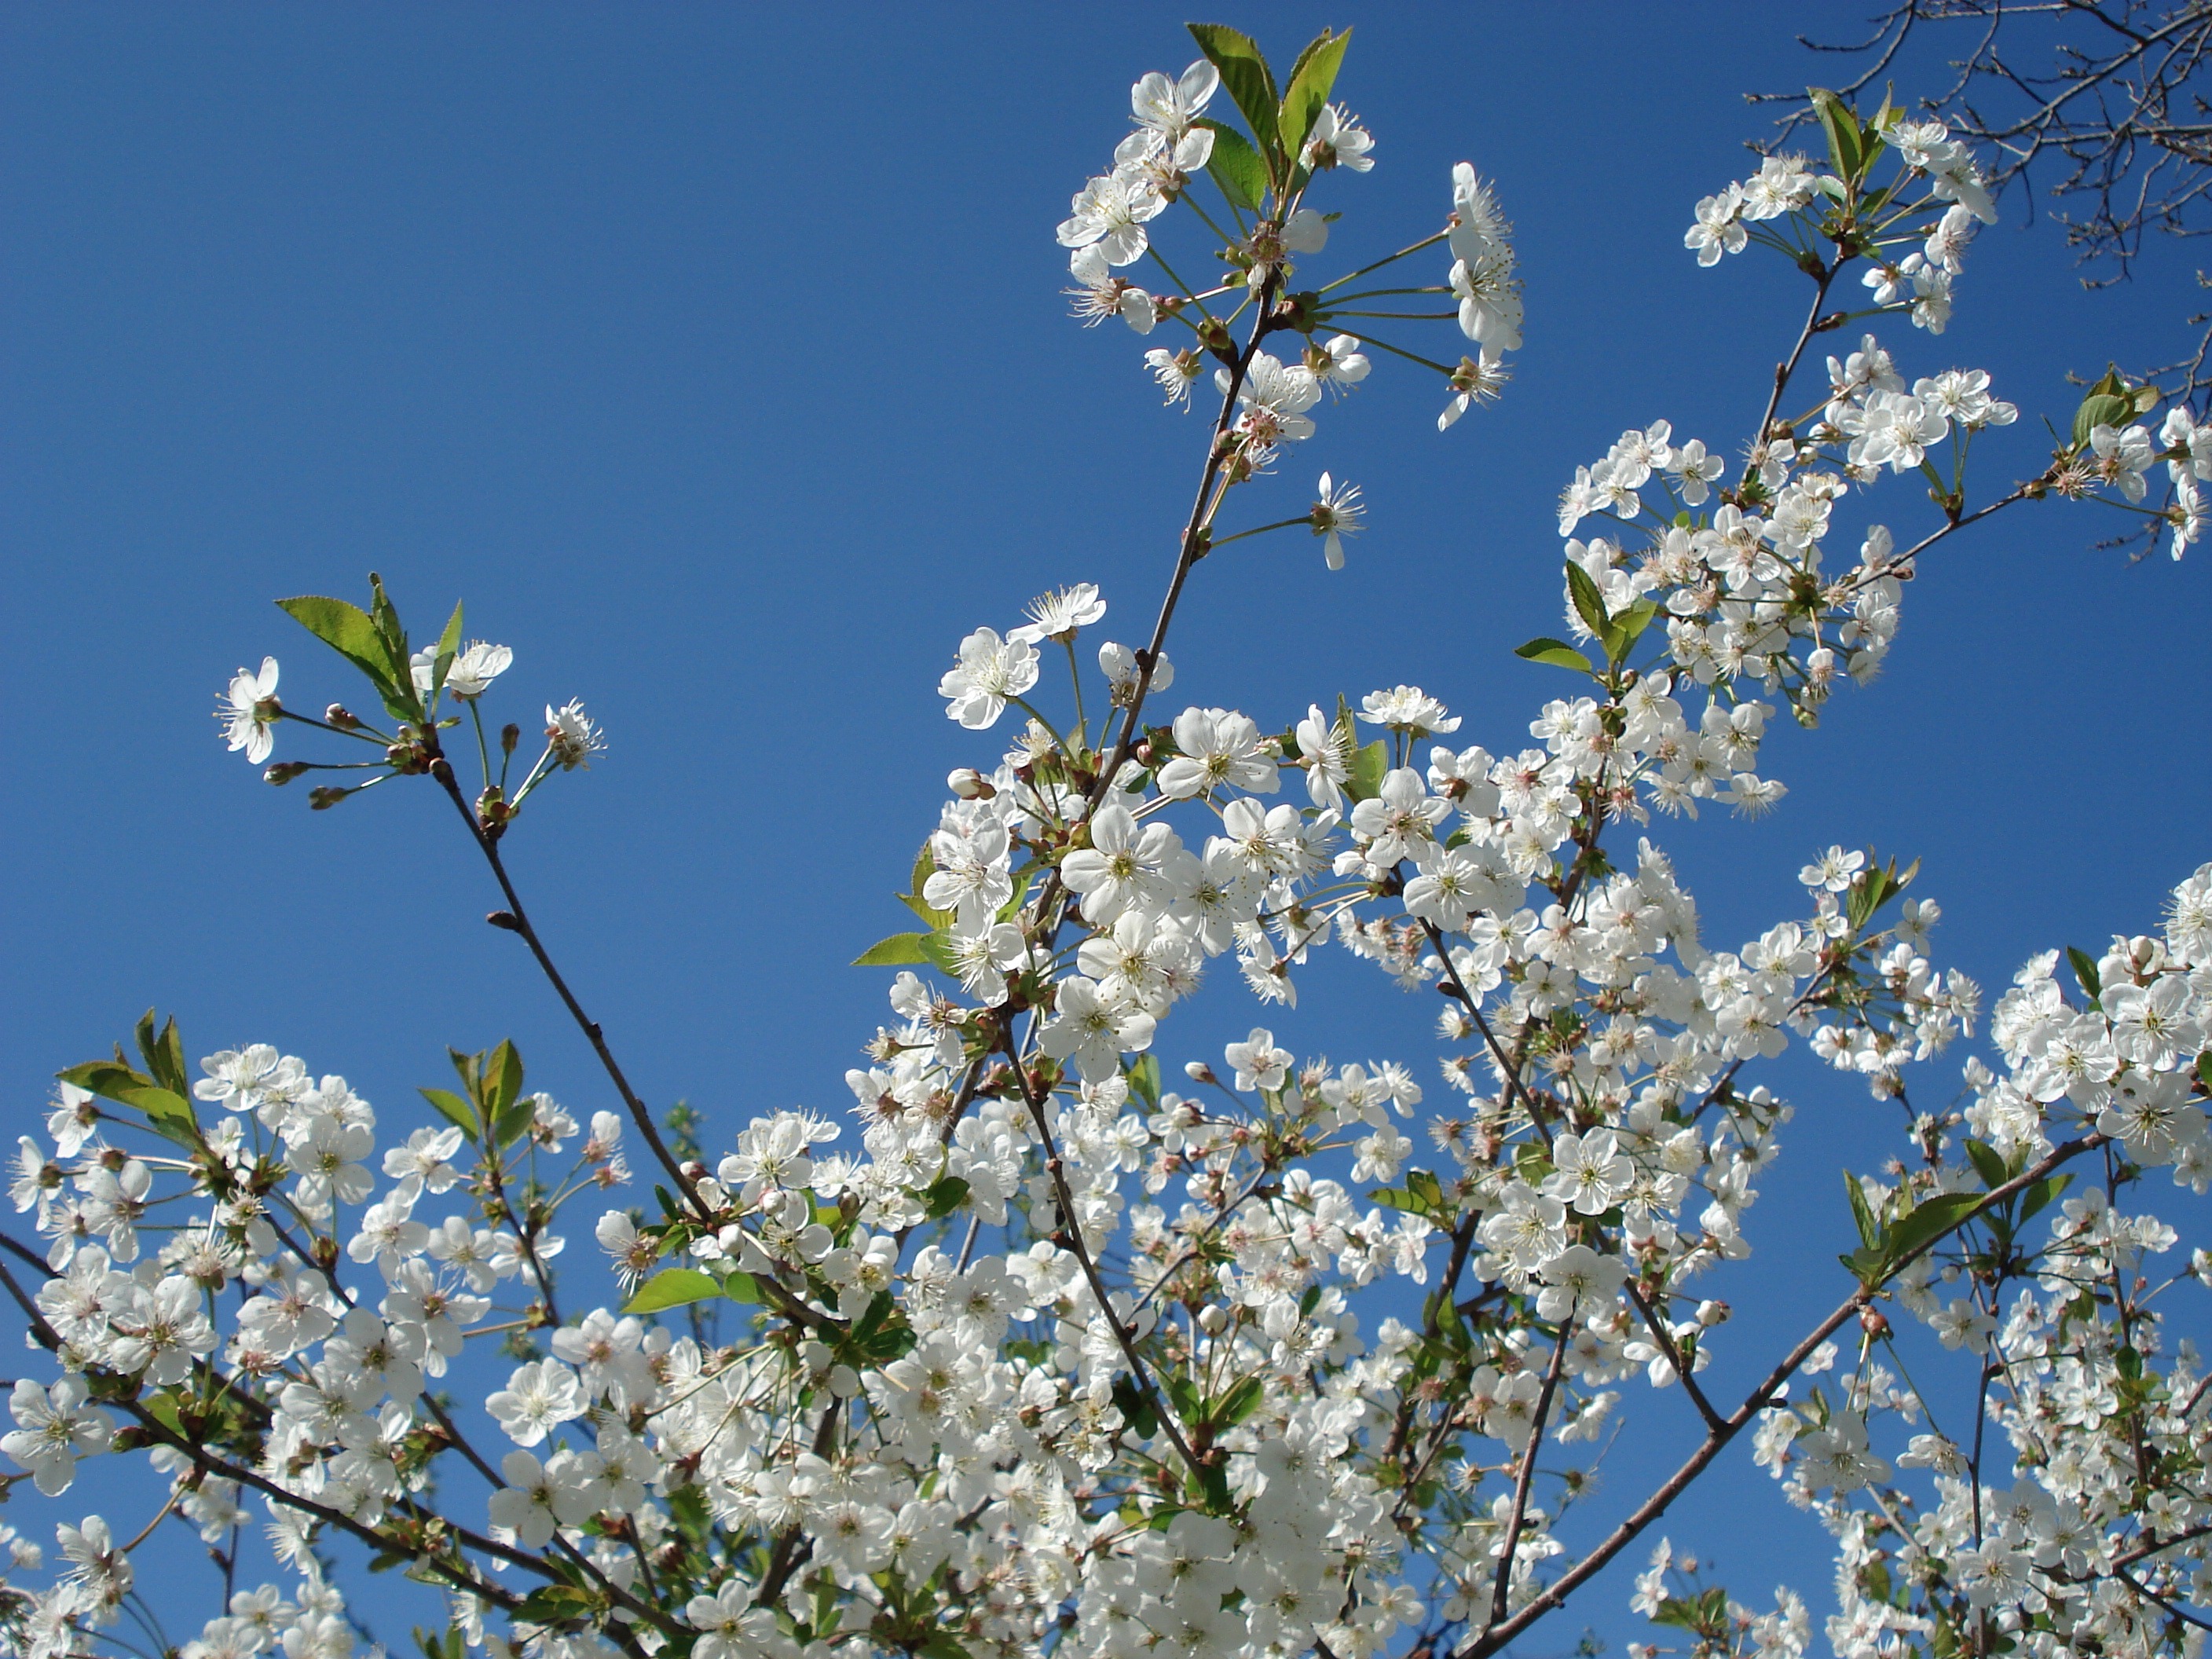
tree, nature, branch, blossom, plant, sky, flower, spring, produce, botany, flora, cherry blossom, wildflower, flowers, springtime, flowering tree, flowering plant, cherry blossoms, land plant, kwanzan cherry blossoms